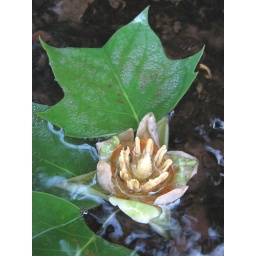
A tulip tree flower in the creek.